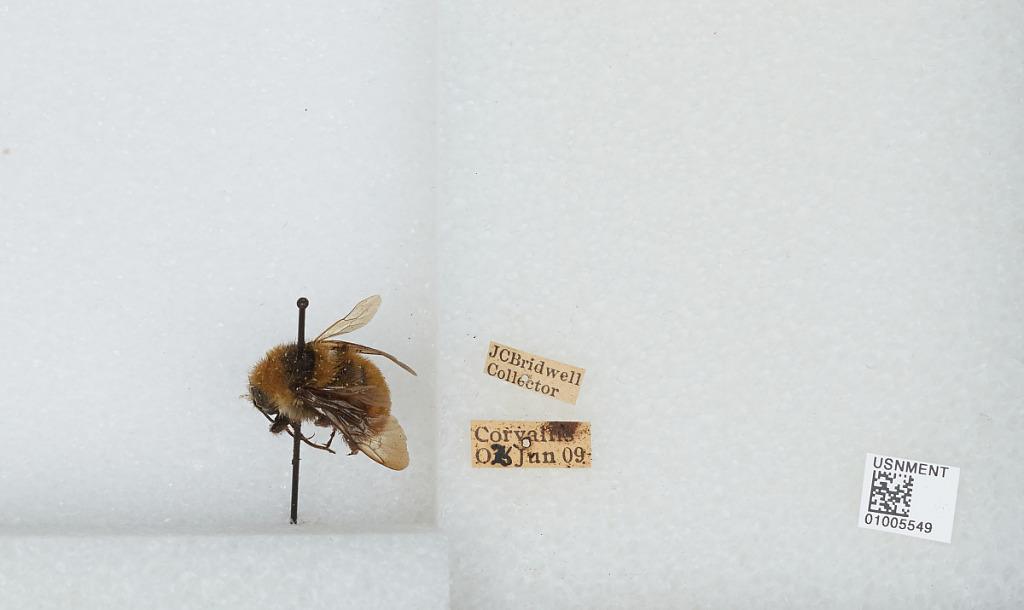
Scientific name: Bombus (Subterraneobombus) appositus Cresson
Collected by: J. Bridwell
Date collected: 1909-6-25
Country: United States
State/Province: Oregon
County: Benton
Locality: Corvallis
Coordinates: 44.5667, -123.283